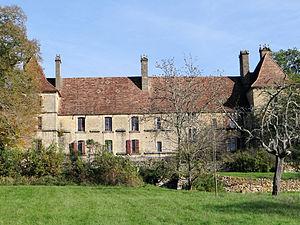
Château de Besse - Façade occidentale
Besse est une commune française située dans le département de la Dordogne, en région Nouvelle-Aquitaine.
Cet article recense les monuments historiques de l'arrondissement de Sarlat-la-Canéda, dans le département de la Dordogne, en France.
Le château de Besse est un château français implanté sur la commune de Besse, dans le département de la Dordogne, en région Nouvelle-Aquitaine.